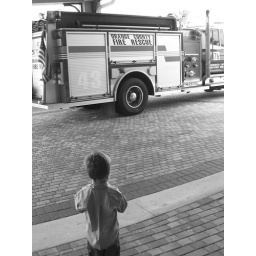
Taken saying goodbye to dad. Just turned black and white in Lightroom no other editing taken with natural light.